Schuyler, Virginia

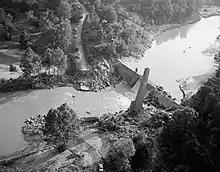
The Rockfish River at Schuyler after the passage of devastating Hurricane Camille in August 1969.

Schuyler is a census-designated place (CDP) in Nelson County, Virginia, (Eastern United States), close to Scottsville and Charlottesville. The population as of the 2010 U.S. D inecennial Census was 298.